Perth-class destroyer

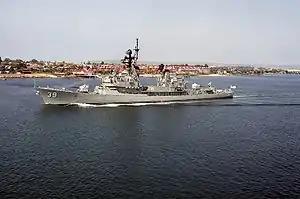
"Hobart" underway in 1992

The ships were modernised a third time between 1987 and 1991. During this upgrade, the radar and gun systems were updated, and the Mark 13 launcher was modified to fire Harpoon missiles.